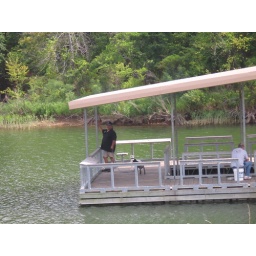
Fishing pier is gentling bobbing in the green lake